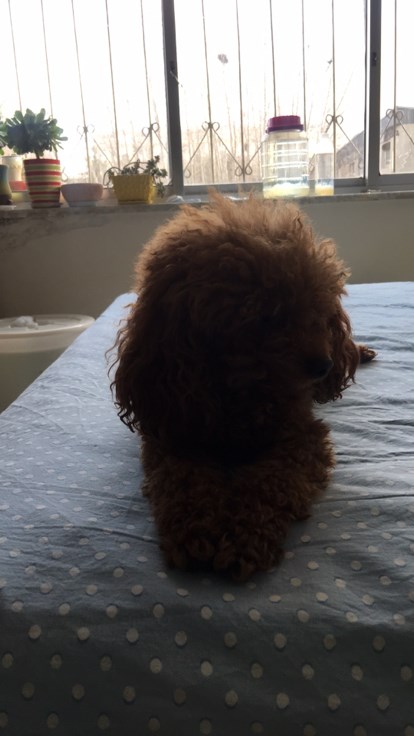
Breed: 7449-n000128-teddy